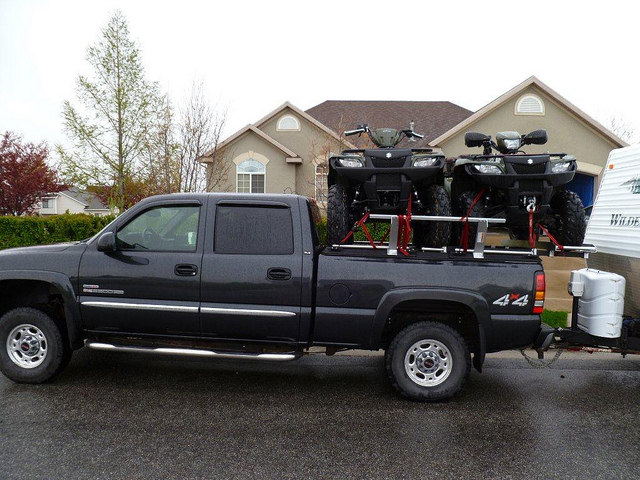
There is a truck with two ATVs on the back of it.

A truck that has two all terrain vehicles in its bed.

a large truck with recreational vehicles in the back

A black truck with two atvs its truck bed.

a truck with two off-road vehicles in its back compartment